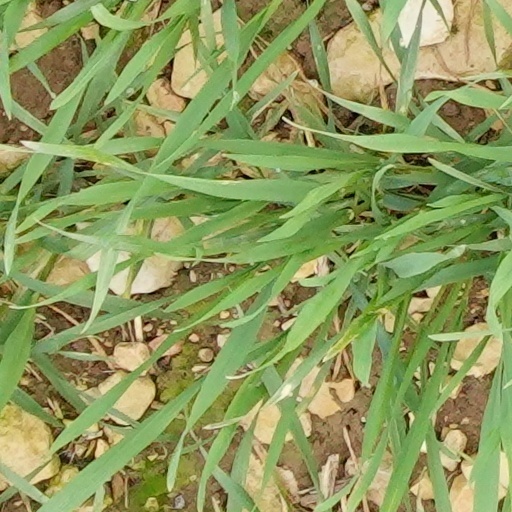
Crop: wheat